Ridley's Family Markets

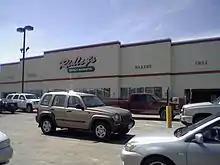
The Ridley's grocery store in Ely, Nevada, March 2010.

In 1984, Jerry and Connie Ridley opened an grocery store in Payson, Utah. Ridley's first operated as an IGA franchise called Ridley's IGA Foodliner. In 1986, the couple sold the Payson store and began a partnership to build and operate a Food 4 Less store in Provo, Utah. In 1988, after grocery retailer Farmer Jack closed their stores in Idaho and Utah, the Ridleys decided to sell their share of the Food 4 Less store to acquire three former Farmer Jack stores in Idaho. Ridley's Food Corporation was incorporated that same year as a privately held company with its headquarters in Boise, Idaho. Throughout the 1990s, Ridley's began acquiring several grocery stores in Idaho, including two Smith's Food and Drug stores in Boise (1992) and two Sprouse-Reitz stores in Emmett and McCall (1994). Each of these four stores were eventually closed or relocated. In 2004, the first Ridley's Family Markets store in Utah was opened in the city of Tremonton. In 2007, Ridley's ranked as the 36th largest private company in Idaho.